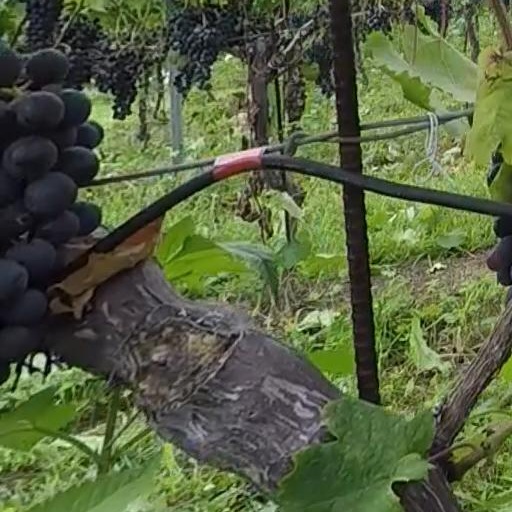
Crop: grape